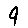
Label: 9